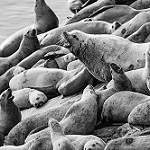
Label: B & W